Stara Ćuprija

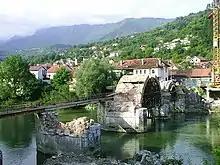

The bridge was built between 1682 and 1683 by Ali-aga Hasečić (as commemorated by a stone plaque at the center span) atop six slightly-pointed stone arches. In March 1945, the bridge's deck was destroyed by explosive charges laid by the retreating German army. While the arches suffered heavy damage, all five piers survived, preserving the bridge's basic structural integrity and permitting eventual reconstruction.